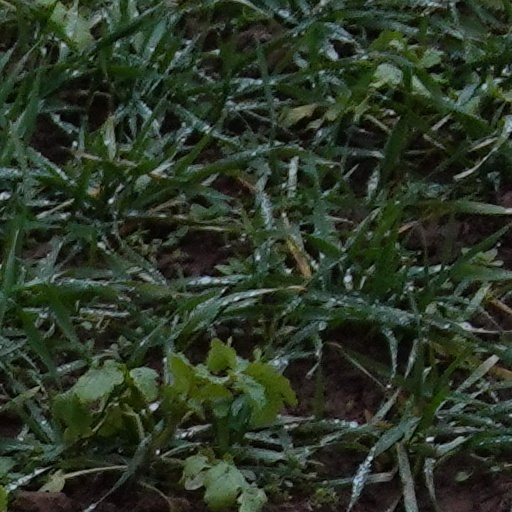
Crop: wheat